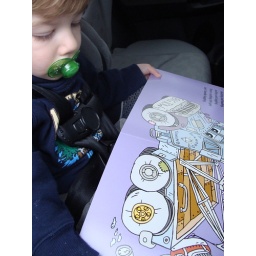
reading in the car before we even get the book home!